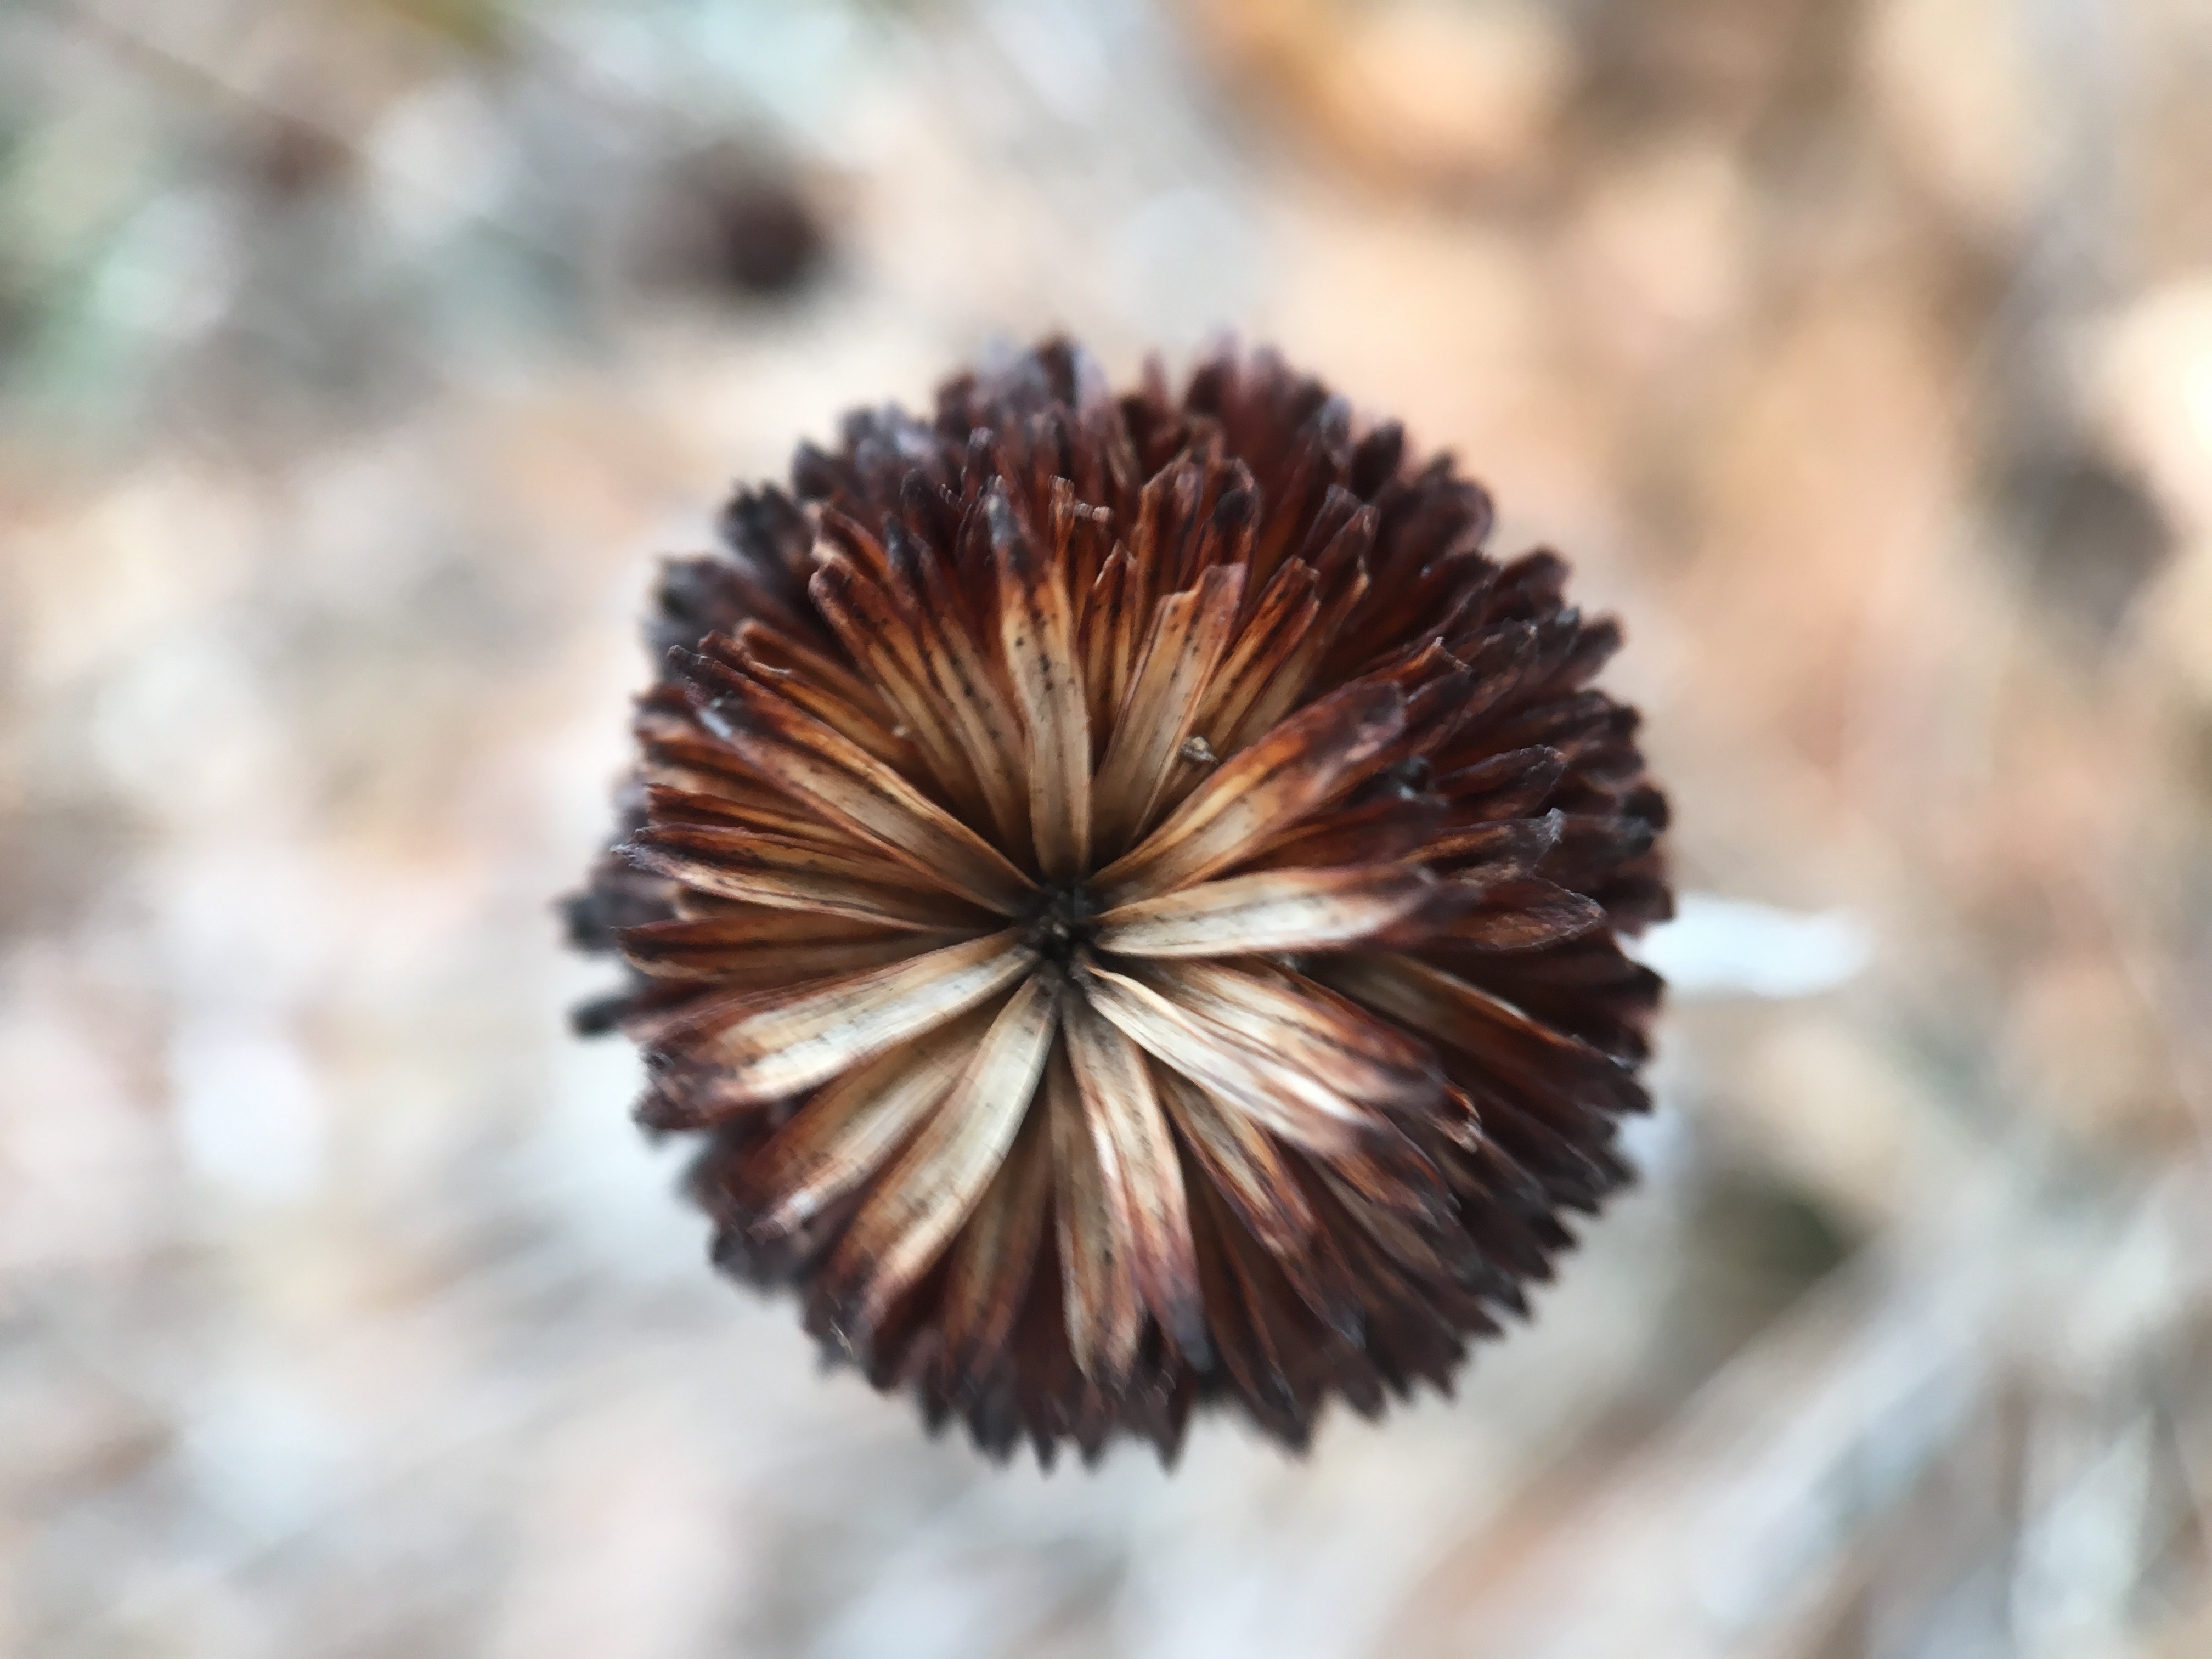
branch, plant, flower, flora, fauna, invertebrate, close up, sea urchin, macro photography, echinoderm